Ishikawa Masamochi

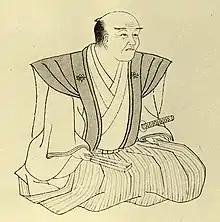
Ishikawa Masamochi

Ishikawa Masamochi was born Nukaya Shichihē. According to the autobiographical "Rokujuen Jihitsu Kirekiroku" (六樹園自筆忌歴録), he was born on the fourteenth day of the twelfth month of Hōreki 3 according to the traditional Japanese calendar (1753/4 in the Gregorian calendar).